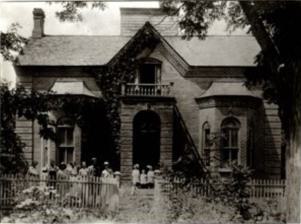
Building: Anson Call House
Country: United States of America
Year built: 1859
Front of Anson Call home showing picket fence and old enclosed brick entrance and balcony The Anson Call House was built by Mormon pioneer Anson Call in the early years of Bountiful City in what was then referred to as Session's Settlement, or North Canyon. The Call family set up their homestead in September 1848, one year after Bountiful City founder Perrigrine Sessions had arrived in September 1847. Anson Call began construction on the original one-room stone cabin in 1855. Two main additions were added to the house with the final sandstone brick structure being completed sometime around 1859. The Anson Call House has become a landmark in the history of Bountiful City, Utah as well as early Mormon Pioneer history. The Anson Call House & Estate Anson Call House, showing southeast corner. Original cabin is evident behind the main brick structure, with original fireplace chimney and back porch The Call family arrived in the Salt Lake Valley on September 19, 1848 and continued on to North Canyon (present day Bountiful City) three days later. The family consisted of Anson Call, wife Mary Flint Call, their 2 sons ages 14 and 7, and daughter age 12. The family lived in temporary housing for the first few years, while Anson was called to various missions throughout the west, including the rescue of the Martin-Willie handcart company where he met two English immigrants who later became his wives. The original one-room cabin was built in 1855 and was fitted with a cobblestone fireplace on the south wall which was the only means of cooking for the family, as well as a west facing porch and a pantry. Drawing of the layout of the first floor of the Anson Call House, c/o Lewis and Jean Call The first additions to the primary home were made in 1857 which included a large dining room and kitchen area with a basement underneath them. A second floor was added with a boarding room that could be used for visitors. A porch was also added, moving the entrance of the home to the north side instead of the south. This porch was used as a storefront until a separate brick structure was completed in 1865 on the northeast corner of the Anson Call homestead, a building which later served as a school, store and separate living quarters. Underneath the dining room was a pipe laid of bricks, one foot in diameter and the full length of the room. It is believed the pipe was used as a means for storing water collected from the roof at the front of the house, sloping downward in the living area where it could be used for cooking or washing clothes. Anson Call House, showing back, west facing wall. Original one-room cabin is evident on the right, with cobblestone fireplace and chimney. The 1857 two-story addition sits north of the original cabin. Some time between 1859 and 1860 the final red-brick sandstone addition to the Anson Call House was completed, extending the basement, main level, and upper level to the east toward the main road, what is now present day 200 West in Bountiful. The final addition was completed with wood and materials from the same sources as the Bountiful Tabernacle , whose construction had begun in 1857. With the final addition, the entrance was moved once again to the east side of the house where it sits today. Anson Call was a prominent colonizer, assisting in the establishment of many communities in the west. Call twice served as Bishop to North Canyon Ward as well as President of the Bountiful City United Order established by Brigham Young. The Anson Call home and the surrounding estate served as a social hub for the community in many regards and was often a place of community celebrations and gatherings. The estate grew to include barns, granaries, sheds, gardens, and orchards, while the house remained front and center of the estate. A rock wall was built to enclose all of the estate except for the front of the home facing 200 West where a picket fence was installed. One contemporary account of the home reads: “It was made of sandstone and red brick. Wide sandstone steps led to the heavy carved door to an entrance hall. On the north and south sides of the entry hall, doors led to two large rooms and at the back behind the stairs, a door led to the living-dining room. The two front rooms were the same size and similar in decoration. Each had a bay window, wide moldings around the ceiling and decorative carved plaster medallions in the center of the ceiling from which hung chandeliers of candles or oil lamps of that period." ---Thora B. Watson The north room on the main floor was used as the parlor and the room on the south was Anson Call's library and office. These rooms together with the large living room sitting behind the parlor created a large open space to entertain large groups. A winding staircase in the front entrance hall lead to an upper-level and a door that opened to a captains walk surrounded by a decorative rail and a beehive. Later this balcony was closed off and made into a 6x6 ft prayer room that was reached by a secret staircase from within a closet. To the north and south sides of the prayer room were 2 large rooms the same size and directly above the two rooms from the main floor. The room on the south was Anson Call's bedroom, and the north a bedroom for family members. A dormitory bedroom was extended to the west side of these two rooms, making it the largest in the home which was used for family members and could fit many travelers as needed. The basement of the east addition had two rooms the same size as the main level front rooms, making three levels of rooms the same size. The basement rooms were not used for living areas but as a cellar. There, the Call family stored potatoes, squash, beets, and carrots. An artesian well was also drilled in the north east corner of the basement to provide access to drinking water year round. A staircase led to the basement cellars directly from outside near the north porch so family members not residing in the main home could access the food storage without entering the living quarters of the home. These basement rooms are connected by beautiful brick archways, including an archway that led to a one hundred foot underground tunnel leading away from the home to the north. The tunnel was used to access an enclosed rock barn and carriage house without having to be exposed to the elements during the winter. The rock barn and carriage house was added to the complex in 1861, which measured 45 x 35 feet with walls 3 feet thick. At the center were 2 large doors big enough for buggies to enter, which were stored on the north side. Stalls for cows and horses were located on the south side of the barn. There was also a small boarding room under the barn that could be accessed by the underground tunnel coming from the basement archway of the home. The room was reported to be furnished by a cot, a small table with an oilcloth and candle. Family accounts report the tunnel and boarding room was used by Anson and other Mormon leaders when U.S. marshals were hunting for polygamists during the 1880s. Today the rock barn and carriage house has long since been torn down and the tunnel filled with dirt to make way for modern housing. The basement entrance to the tunnel is still visible within the home, but has been filled and closed up with bricks. Early Historical Significance Anson Call House Hospitality In 1863, the main celebration for the completion and dedication of the Bountiful Tabernacle was held at the Anson Call house. Where Anson and his family hosted President Brigham Young and “150 persons and 100 horses" providing 3 meals for most of them during their stay. Guests included: Heber C. Kimball, Wilford Woodruff, John Taylor, Daniel H. Wells, Orson Pratt, Franklin D. Richards, George A. Smith and many others. Christmas in 1863, Anson hosted dinner for the poor of North Canyon Ward and boarded many of them out of the cold. Family histories contain many accounts of wedding celebrations being held at the Anson Call house, including Call relatives. Anson Call performed the ceremony for the couples at times. Accounts of events at the Anson Call residence were recorded in The Deseret News. A June 3, 1880 article for example, recorded the celebration of Anson Call's 70th birthday which was attended by his family and many dignitaries of the local community. Another article on October, 3rd 1883 titled “The Golden Wedding” gave an account of the fiftieth wedding anniversary celebration of Anson Call and his wife Mary Call attended by Call's family and many older people of the town. Visiting Early LDS Leaders Anson Call was a close associate of Joseph Smith , and Brigham Young throughout early church history, including the Nauvoo period and Joseph Smith's martyrdom. Brigham Young and Anson Call accompanied one another on many assignments and missions throughout the years, including many occasions where Call hosted Young, his counselors and the Apostles of the Latter Day Church of Jesus Christ at his residence. Many visited and stayed in the Anson Call home often due to its central location on the main route between Salt Lake City and Centerville, what is now 200 West. In October 1857, while in town to give report to Brigham Young, John D. Lee stayed overnight at the Anson Call house just weeks after the event known as the Mountain Meadows massacre . Anson and Mary Call stated in a notarized affidavit that during the visit, Lee communicated a version of events where the massacre was orchestrated only by Paiute Indians. Lee had traveled north to answer a summons from Brigham Young but had not yet been able to give an in person report to Young at the time he visited the Calls. "This Old House" Anson Call died in his Bountiful home August 31, 1890. His wife Mary Flint Call lived at the home until she passed October 8, 1901. Their daughter Mary Vashti Call Parks obtained the home after her parents passing. Parks' daughter Charlotte Parks Rampton, Anson's granddaughter, who was married to William Rampton, great uncle to Utah Governor Cal Rampton , was the next resident. After Parks vacated the home, it was occupied by William Waite, husband of Edith Calista Waddoups, another granddaughter of Anson Call. Anson Call House, circa 1920 with attached "Milk Diet" sanitorium on the south side of the home. c/o Lewis & Jean Call In 1915, the nearly 60 year old home was sold to Henry and Edith Allred, its first occupant outside of the Call family. Allred built an extension on the south side of the home connected to the porch, which he opened as a sanitarium. This “wing” they called it, had 14 rooms and 2 baths. The rooms had open air screens in the summer and were fitted with windows in the winter. In 1916, Allred opened the Bountiful Milk Diet Sanitarium to the public as a sort of specialty spa for a popular diet of the time. "Out among the flowers, shrubbery and quietude of Bountiful...the inquirer finds one of the most unique and inviting havens of all the country round in what is known as the Bountiful Milk Diet Sanitarium. "In its conception the projectors have combined the elementals of the Lindlahr nature-cure institutes of Chicago and Elmhurst, Ill. and the milk-and-rest cure of the Porter sanitarium of Burnett, Calif. "This delightfully home-like retreat reposes in the midst of a six-acre tract, all in cultivation and extremely reminiscent of rural life. Nature at its best smiles from every point of view, and the prolific garden suggests pictures of vegetable delights for the inner man continuously served by the chef of the institution." --The Salt Lake Telegram; October 1, 1916: Rooms in the Anson Call House were used for the sanitarium as well. The south front room was used as a patient's lounge. The south upstairs room was used for exercise equipment. When all the rooms in the sanitarium wing were occupied, additional tents for patients were pitched up around the yard. Two of the Allred's older children died of smallpox while living at the house. In July of 1920, the house was sold again, this time to Elizabeth Sardoni. Sardoni's son and his wife were music teachers who occupied the south-wing rooms formerly used for the sanitorium. The two main floor rooms just inside the front entrance were used as music studios to teach piano and violin lessons where many young people in the community received their music training. When Elizabeth's son Lawrence Sardoni was 12 years old, he discovered the hidden room underneath the rock barn once used to harbor polygamists being hunted by U.S. Marshalls. Lawrence later became a music professor at BYU, and organized and conducted the Grand Junction Symphony Orchestra. Anson Call house circa 1940 after the Sardoni remodel. North porch is enclosed with updated front entrance The aging house was in need of repair and the Sardonis "restored it to its original beauty," enclosing the porch on the north side of the structure, adding French doors as well as removing the "prayer room" from the top of the structure. They also changed archway over the front entrance from the brick pillar and balcony format, to the pitched overhang present today. After the Sardoni's, the home was occupied by Samuel Winn with very few changes. The house was sold again in 1946 to Dean and Annie Mecham. The Mechams installed the first automated furnace in the home. The Mecham family "raised a lively family which made the old home ring again with children laughing and playing." The Mechams sold the lot just north of the main house to Lewis and Jean Call in 1946 with remnants of the rock barn still standing along with a lone apple tree. Lewis Call is the great-grandson of Anson Call. Sometime in the 1960s, the home was sold yet again to a Mr. Pontius who divided the structure into apartments before selling the remaining property to Don Winter who then sold the house to J. O. Kingston in the 1970s with two apartments in the main structure. Kingston and various family members occupied the property until a fire displaced the residences of the home in 1997. In 1997 there was an explosion in the basement of the home. The Kingston family evacuated safely with the fire department arriving soon after. The cause was believed to be gas leak that ignited by the water heater kicking in. The fire damaged much of the north west interior of the home. As the true history of the home began to fade, some tenants and local children began telling stories of "ghosts" at the home, often accompanied by embellished versions of the house's history. This unfortunately at times has made the property a magnet for vandals and curiosity seekers, as well as amateur "ghost-hunter" and "paranormal" entertainment companies seeking to produce online content. Current Efforts to Restore Anson Call House Establishment of Anson Call House Foundation References